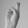
ASL letter: R